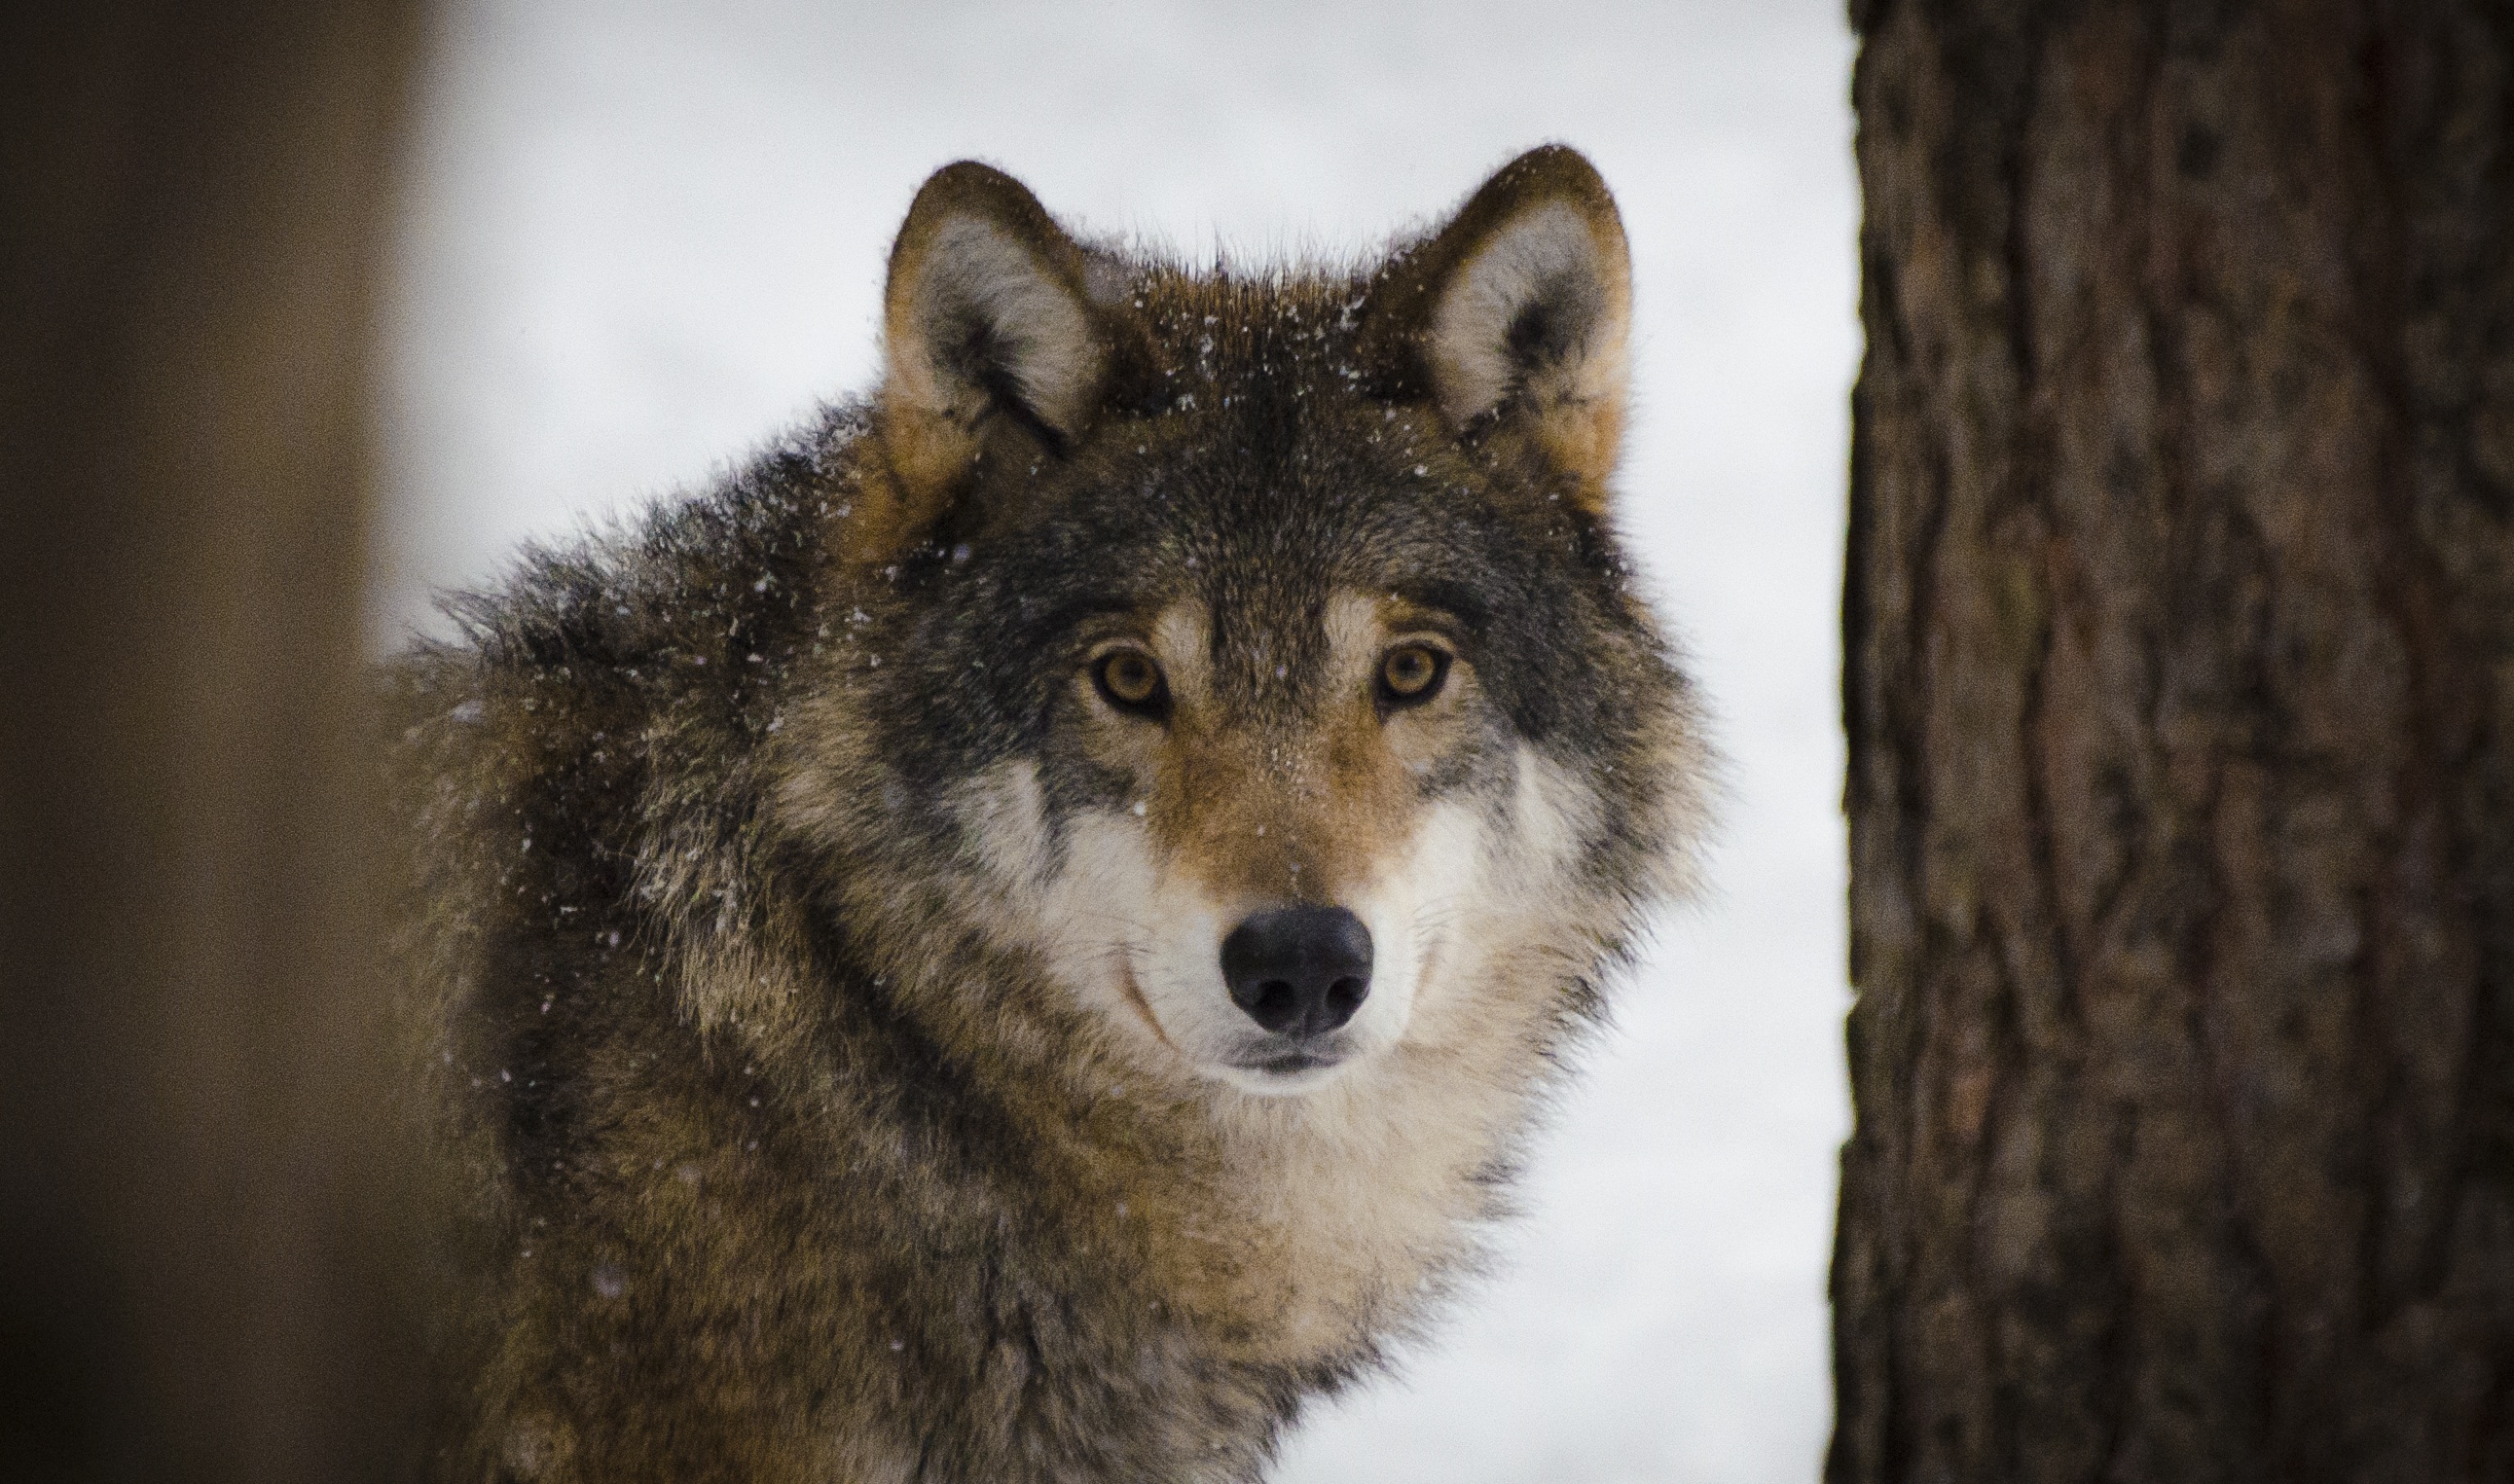
nature, snow, winter, wildlife, zoo, mammal, wolf, fauna, vertebrate, animal world, predators, wolves, animal life, dog like mammal, red wolf, saarloos wolfdog, wolfdog, czechoslovakian wolfdog, dog breed group, greenland dog, east siberian laika, canis lupus tundrarum, meat eaters